The Dark Pictures Anthology: House of Ashes

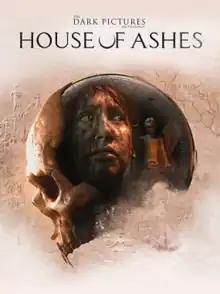
Box art featuring Rachel King, one of the game's five protagonists

The Dark Pictures Anthology: House of Ashes is a 2021 interactive drama and survival horror video game developed by Supermassive Games and published by Bandai Namco Entertainment. It is the third game of "The Dark Pictures Anthology". The game features a multilinear plot in which decisions can significantly alter the trajectory of the story and change the relationships between the five playable protagonists; some lead to their permanent deaths. "House of Ashes" is set during the 2003 invasion of Iraq and follows five characters—four Americans working for the US Armed Forces and one Iraqi Republican Guard—who must escape from an underground Akkadian temple and survive the vampiric creatures that infest the area. Ashley Tisdale, who plays CIA operative Rachel King, was marketed as the game's leading actress. Jason Graves, a long-time collaborator with Supermassive for the series, composed the soundtrack during COVID-19 lockdowns in the United Kingdom.